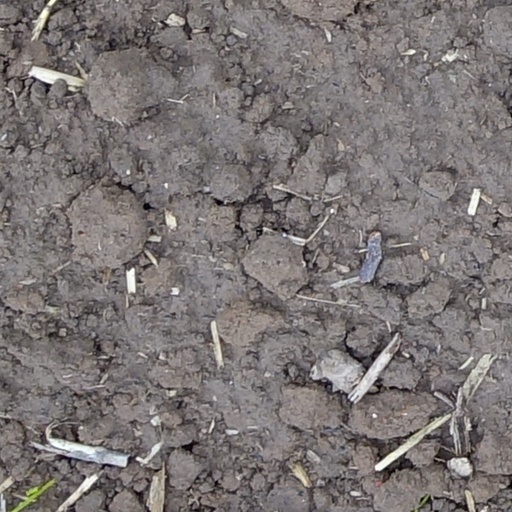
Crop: wheat